Joseph Ellison

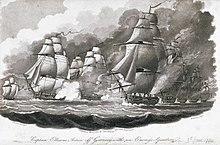

By the summer of 1779 he was serving on board the 90-gun ship of the line HMS "Queen", the flagship of Vice-Admiral Sir Robert Harland, in the English Channel. He left "Queen" towards the end of the year and was appointed to the 36-gun frigate HMS "Prudente", which was at the time preparing to sail at Deptford. She was commissioned in March 1780 and "Prudente" initially sailed to the Baltic Sea and then returned to England to join the Channel Fleet. On the night of 4 July, while patrolling with the 32-gun frigate HMS "Licorne", they engaged two French frigates in a protracted fight off Cape Ortegal. During the action Ellison had his right arm shattered by an 18-pounder ball; one of the French frigates, the 32-gun "Capricieuse", was captured by the British and it was her surgeon that after the battle amputated Ellison's arm. He also received several dangerous wounds to his back during the five hour engagement. "Prudente"s captain, Captain William Waldegrave, described Ellison's "great intrepidity" during the action and requested that despite his injuries, he continue to be employed. "Prudente" returned to England on 19 July and Ellison was sent ashore under the care of Waldegrave and the now Sir Charles Pole who had come to assist Ellison in his plight. He was put up in Gosport, where he received a number of visits from senior officers, including Captain Lord Hugh Seymour who became a lifelong friend of his.